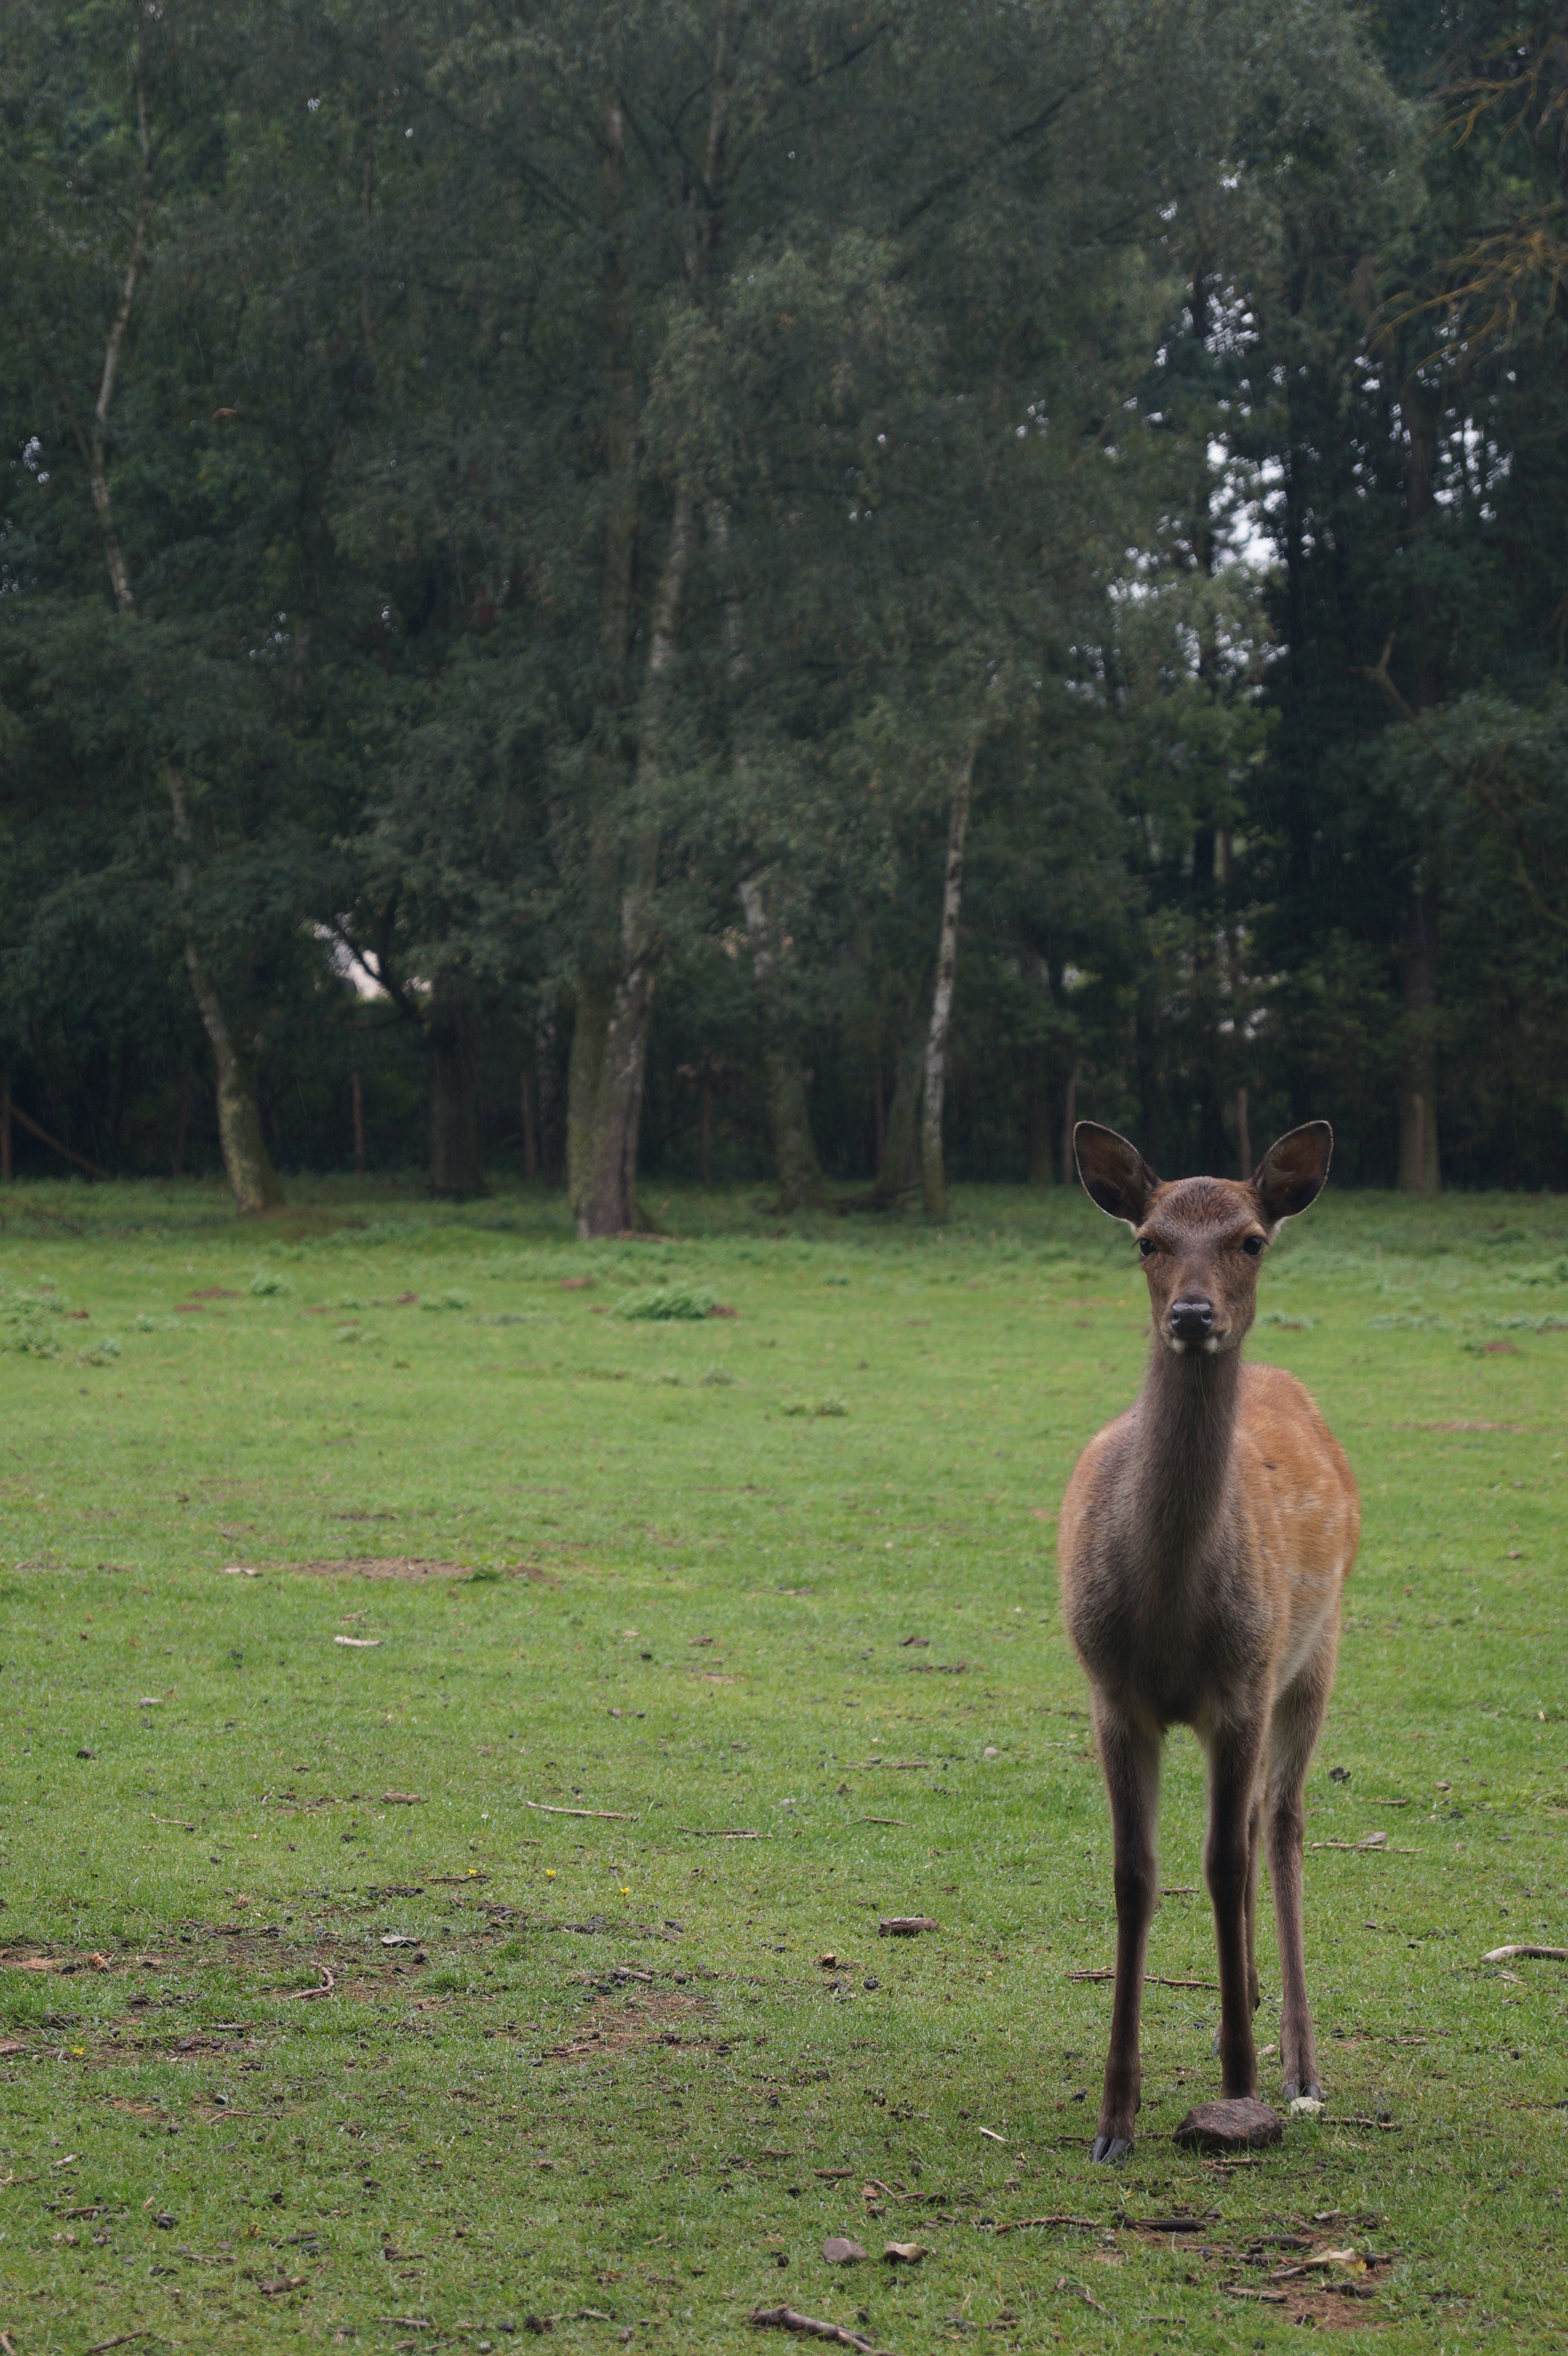
forest, meadow, wildlife, deer, pasture, grazing, mammal, fauna, vertebrate, roe deer, fallow deer, red deer, wildlife park, white tailed deer